Álvaro Morata

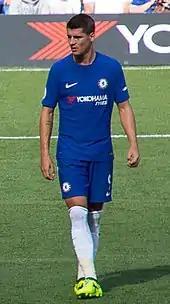
Morata playing for Chelsea in 2017

On 19 July 2017, Chelsea announced that they had agreed terms with Real Madrid for the transfer of Morata, for a reported club-record fee of around £60 million. On 21 July, he passed his medical and officially became a Chelsea player.